The Buggles

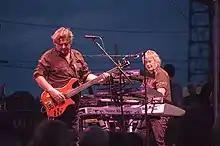
Geoff Downes (right) performing with Asia in 2006

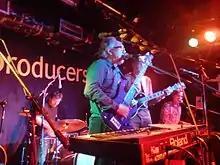
Trevor Horn performing with Producers in 2007

After leaving the Buggles, Downes joined his former Yes bandmate Steve Howe in forming the aforementioned supergroup Asia, together with John Wetton (formerly of King Crimson) and Carl Palmer (formerly of Emerson, Lake & Palmer), which made its name with the 1982 hit single "Heat of the Moment". Downes remains a member of Asia today. Parallel to Asia, he also worked on other projects, including several solo albums and production of acts such as GTR. In 2011, Downes rejoined Yes as their keyboardist, working once again alongside Horn on the album "Fly from Here" and accompanying tour.